Ready-Cates Farm

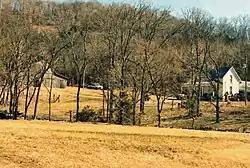

The Ready-Cates Farm is a historic farmhouse in Milton, Tennessee, U.S.. It was built circa 1870 for Christopher Columbus Ready and his wife, Mary Annis. Ready used the farm to grow wheat and corn, and raise hogs, horses and